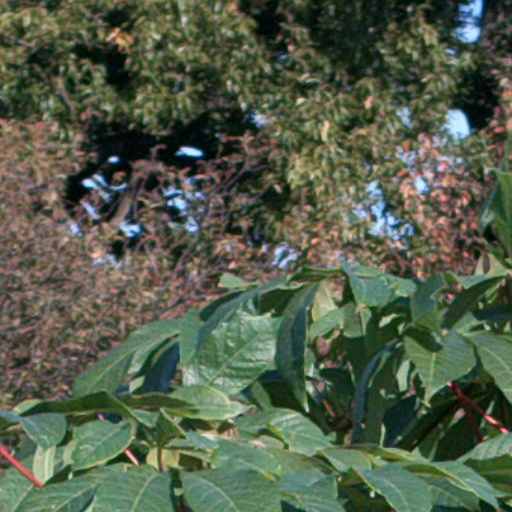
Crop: cassava